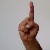
The image shows a hand gesture representing the letter 'D' in Indian Sign Language.